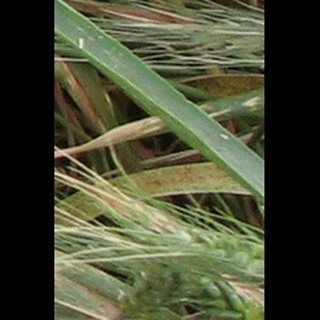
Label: wheat_brown_rust